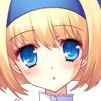
Portrait style: Anime Portrait